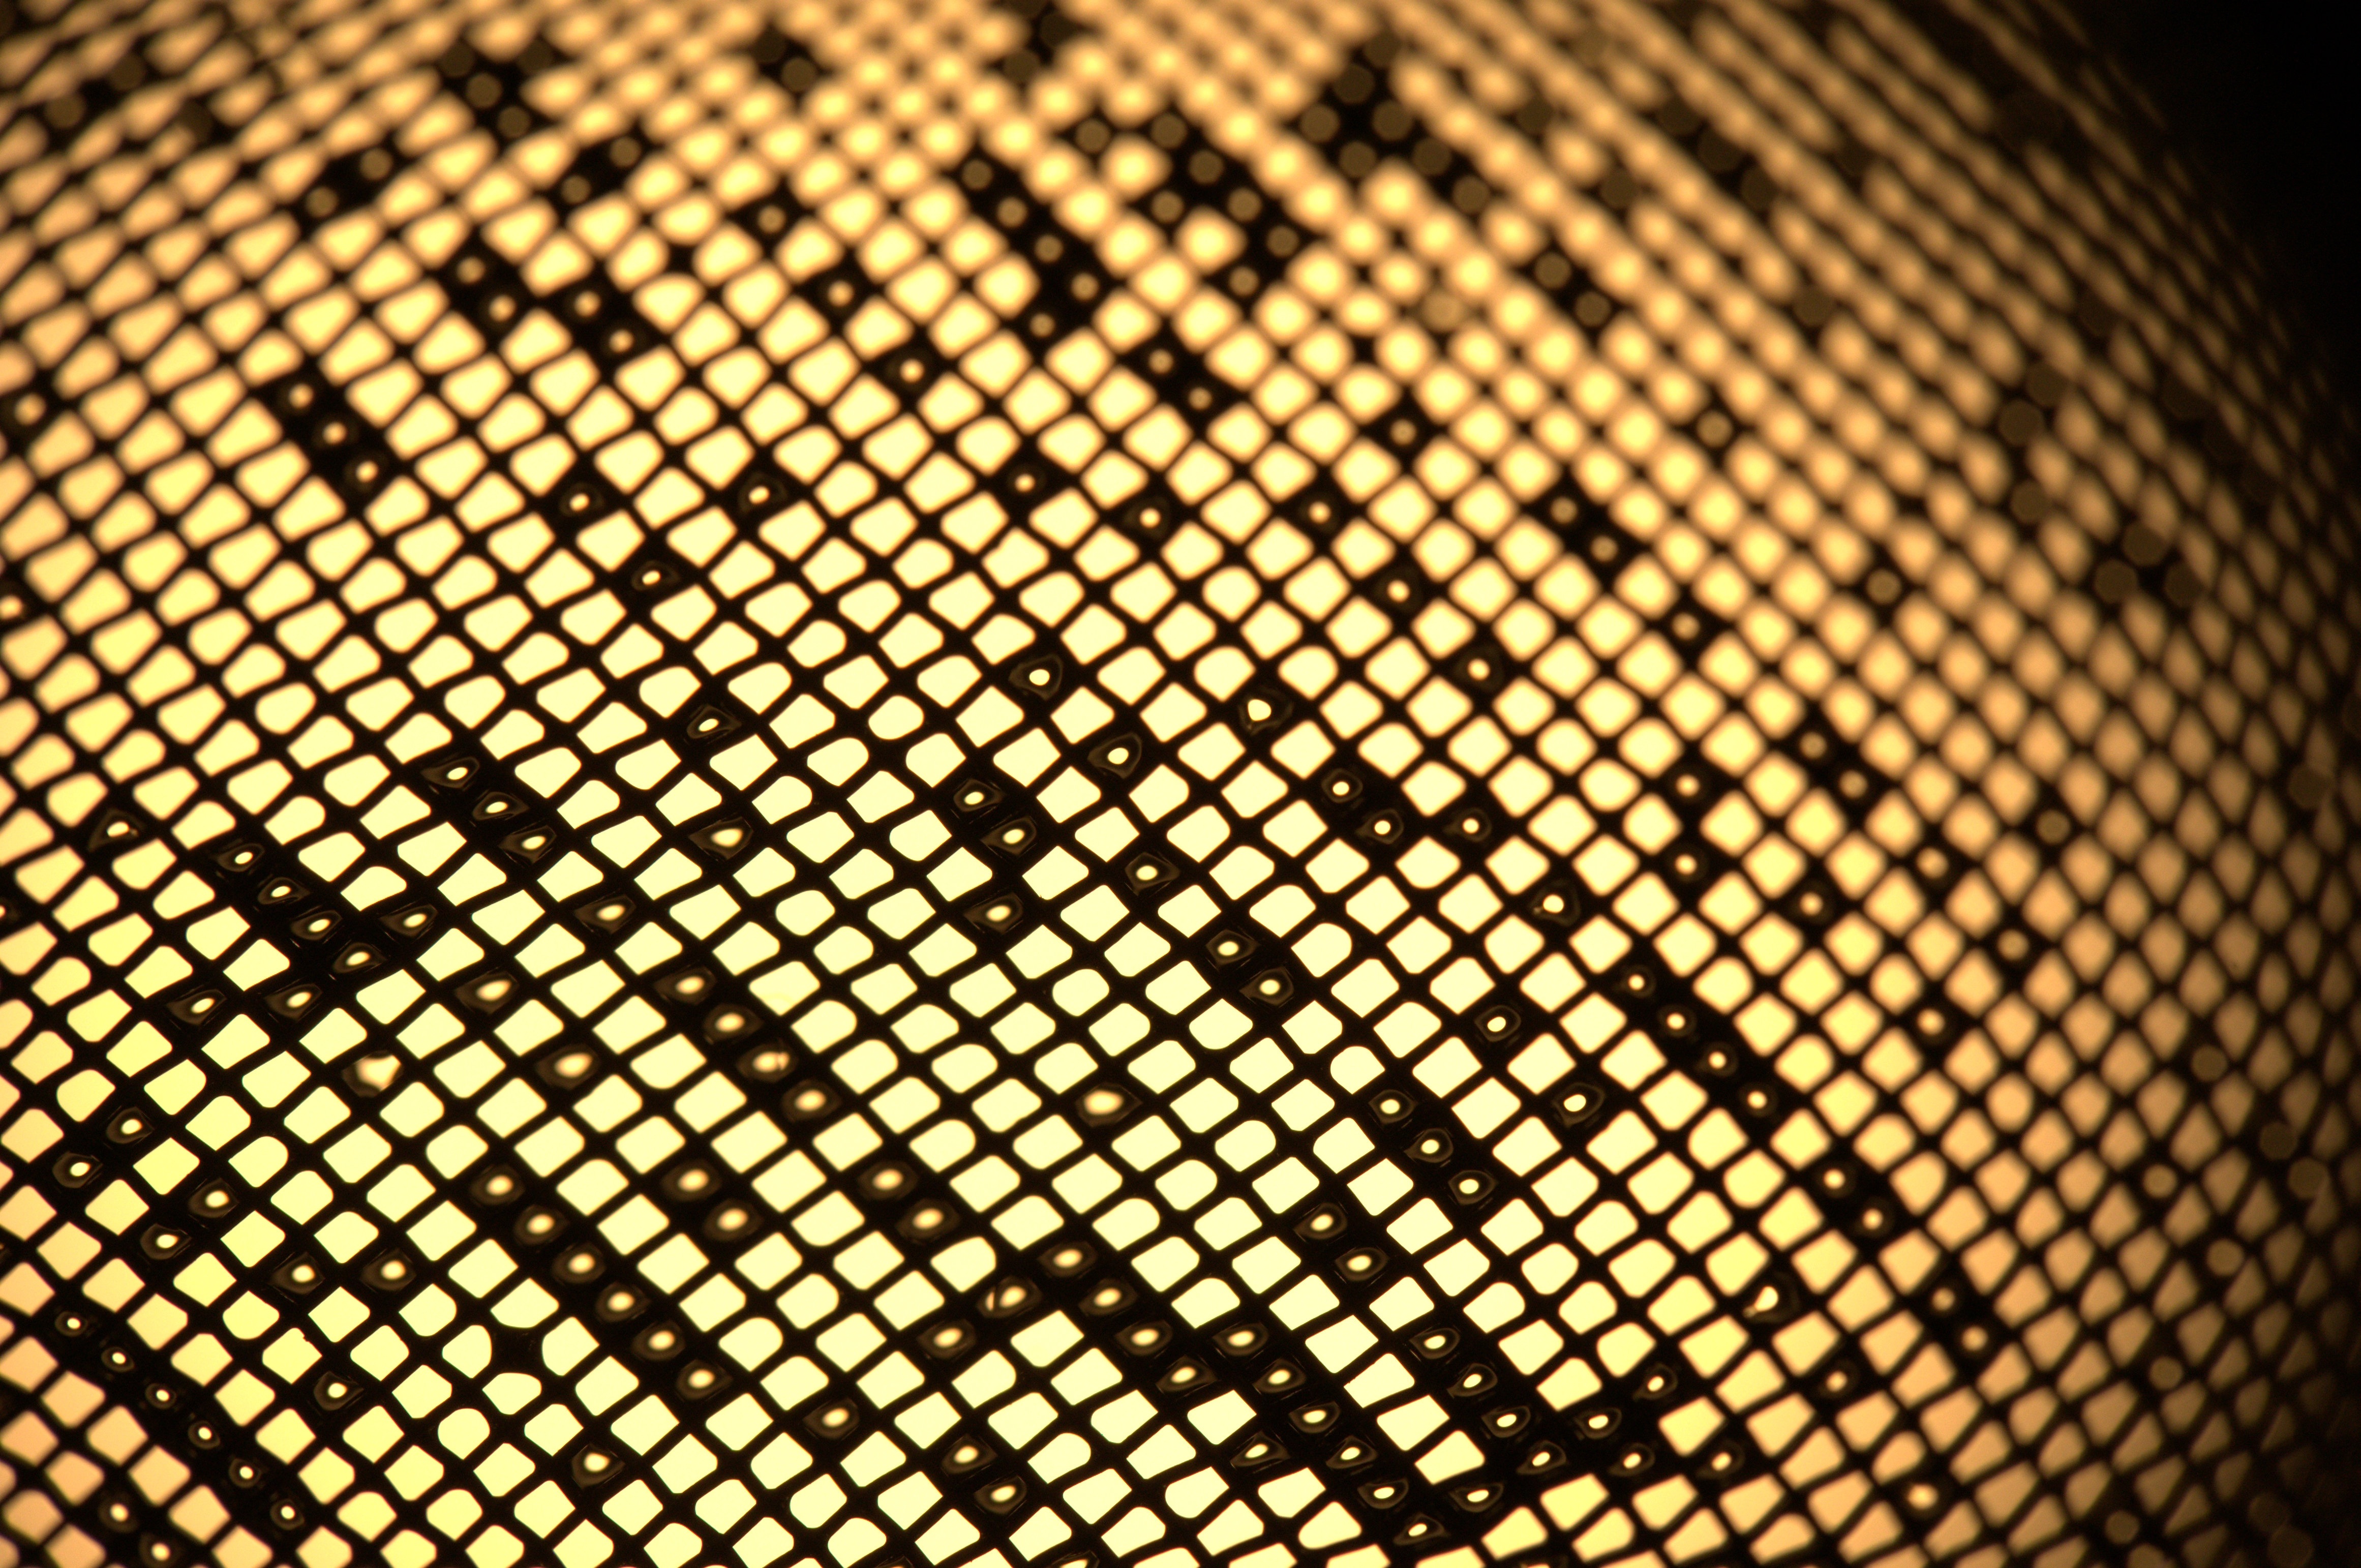
drop, light, texture, pattern, line, yellow, material, circle, close up, font, design, net, mesh, shape, network, grating, strainer